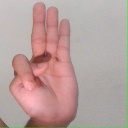
अक्षर: भ